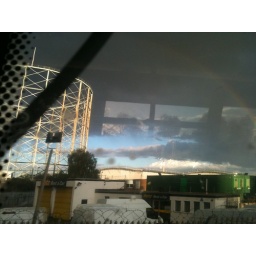
Rainbow over the Old Kent Road from the top floor of the 21 bus